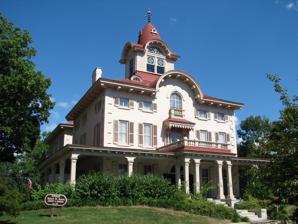
Building: Ryerss Mansion
Country: United States of America
Year built: 1859
Historic house in Pennsylvania, United States United States historic place Ryerss Mansion U.S. National Register of Historic Places Show map of Philadelphia Show map of Pennsylvania Show map of the United States Location Central and Cottman Aves. Philadelphia, Pennsylvania Coordinates 40°4′6″N 75°5′20″W / 40.06833°N 75.08889°W / 40.06833; -75.08889 Built 1859 Architectural style Italianate NRHP reference No. 76001669 Added to NRHP November 21, 1976 The Ryerss Mansion , also known as the Burholme Mansion , is an historic, American mansion that is located in the Fox Chase neighborhood of Philadelphia , Pennsylvania . History and architectural features This house was built on eighty-five acres by merchant Joseph Waln Ryerss in 1859, overlooking Burholme Park , one of the highest vistas in Philadelphia. Ryerss was president of the Tioga Railroad and followed the family business of trading with China, Japan, and England. He also followed the family avocation of collecting art, especially oriental art. Ryerss died in 1868 leaving the house to his second wife Anne; following her death, ownership of the house passed to his son Robert, who traveled and collected art which he displayed in the house. Less than a year before he died at the age of sixty-five, Robert Ryerss married his longtime housekeeper, Mary Ann Reed, who inherited a comfortable annuity and the house when he died. She remarried three years later to the Reverend John G. Bawn and they continued the family avocations of traveling and art collecting. In 1905, she turned the house over to the city and it opened as a park, museum, and library in 1910 "Free to the people forever" under the administration of the Fairmount Park Commission . Mrs. Ryerss Bawn died in 1916 in China. The Reverend Bawn then returned to Philadelphia and lobbied the city to build more galleries to house a larger collection. Those galleries were built in 1923. References Philadelphia portal